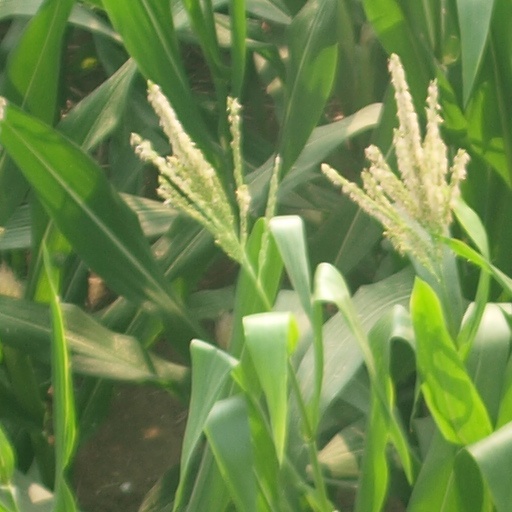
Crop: maize; corn